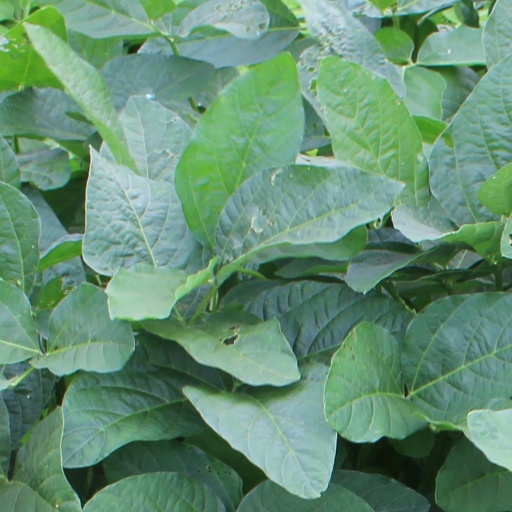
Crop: soybean